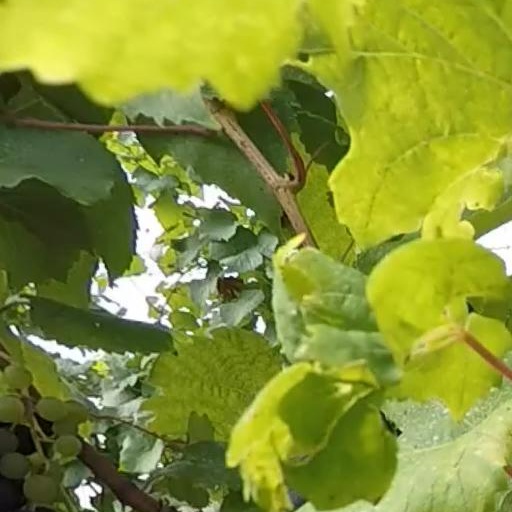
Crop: grape